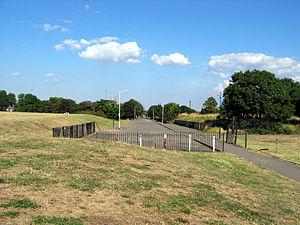
Burgess Park est un parc public situé dans le quartier londonien de Southwark, entre Camberwell à l’ouest, Walworth au nord, Bermondsey à l’est et Peckham au sud. Avec 56 hectares, c'est l'un des plus grands parcs du sud de Londres.